Question: What color is the sidewalk?
Tambaya: Wanne kala ce a gefen titin?
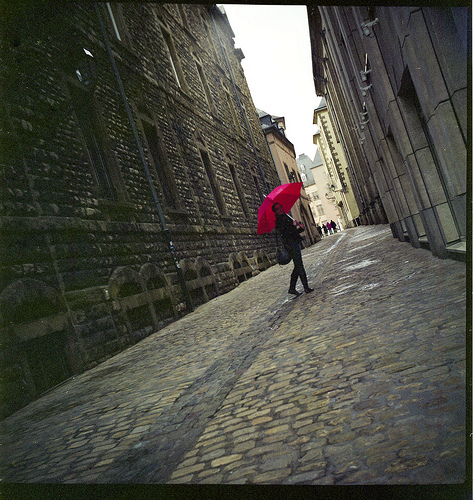
Answer: Gray.
Amsa: Ruwan toka.